Kharatas ridge

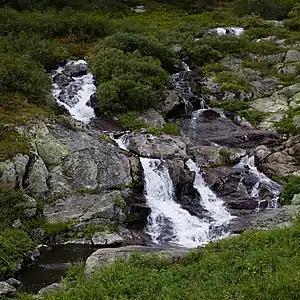
Waterfall on Lake Kharatas

Kharatas is a mountain range in the Kuznetsk Alatau in the western part of the Ust-Abakansky district of the Republic of Khakassia.